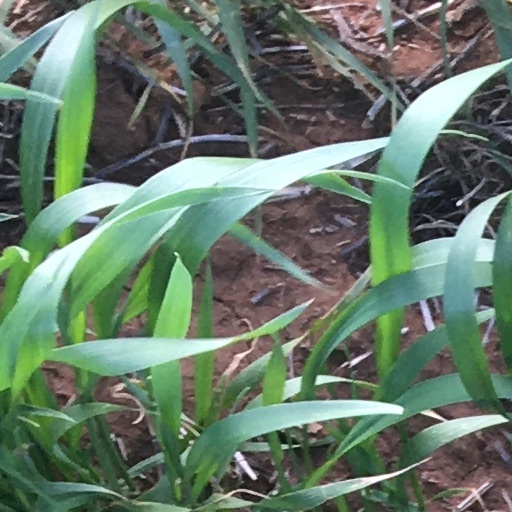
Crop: wheat